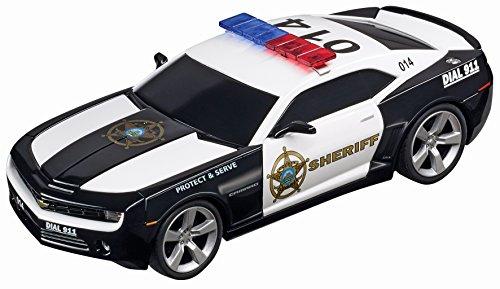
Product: Carrera Evolution Most Wanted Slot Car Race Set 1:24 Scale Analog Track System - Includes Two 1:32 Scale Cars: Chevrolet Camaro Sheriff and Ford Mustang GT No. 66 - 2 Dual-Speed Controllers Ages 8+
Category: Toys & Games | Hobbies | Slot Cars, Race Tracks & Accessories | Race Sets
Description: GET HOOKED ON THRILLING HEAD-TO-HEAD RACE ACTION - Carrera's Evolution racing sets are designed for both beginners and the hobbyist who is ready for larger scale tracks and cars.
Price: $142.72
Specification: ProductDimensions:28.9x19.1x4.5inches|ItemWeight:13pounds|ShippingWeight:14.99pounds(Viewshippingratesandpolicies)|DomesticShipping:ItemcanbeshippedwithinU.S.|InternationalShipping:ThisitemcanbeshippedtoselectcountriesoutsideoftheU.S.LearnMore|ASIN:B06Y51B64H|Itemmodelnumber:20025528|Manufacturerrecommendedage:8yearsandup